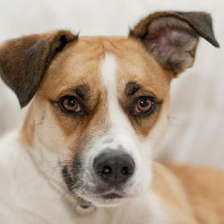
Label: animals